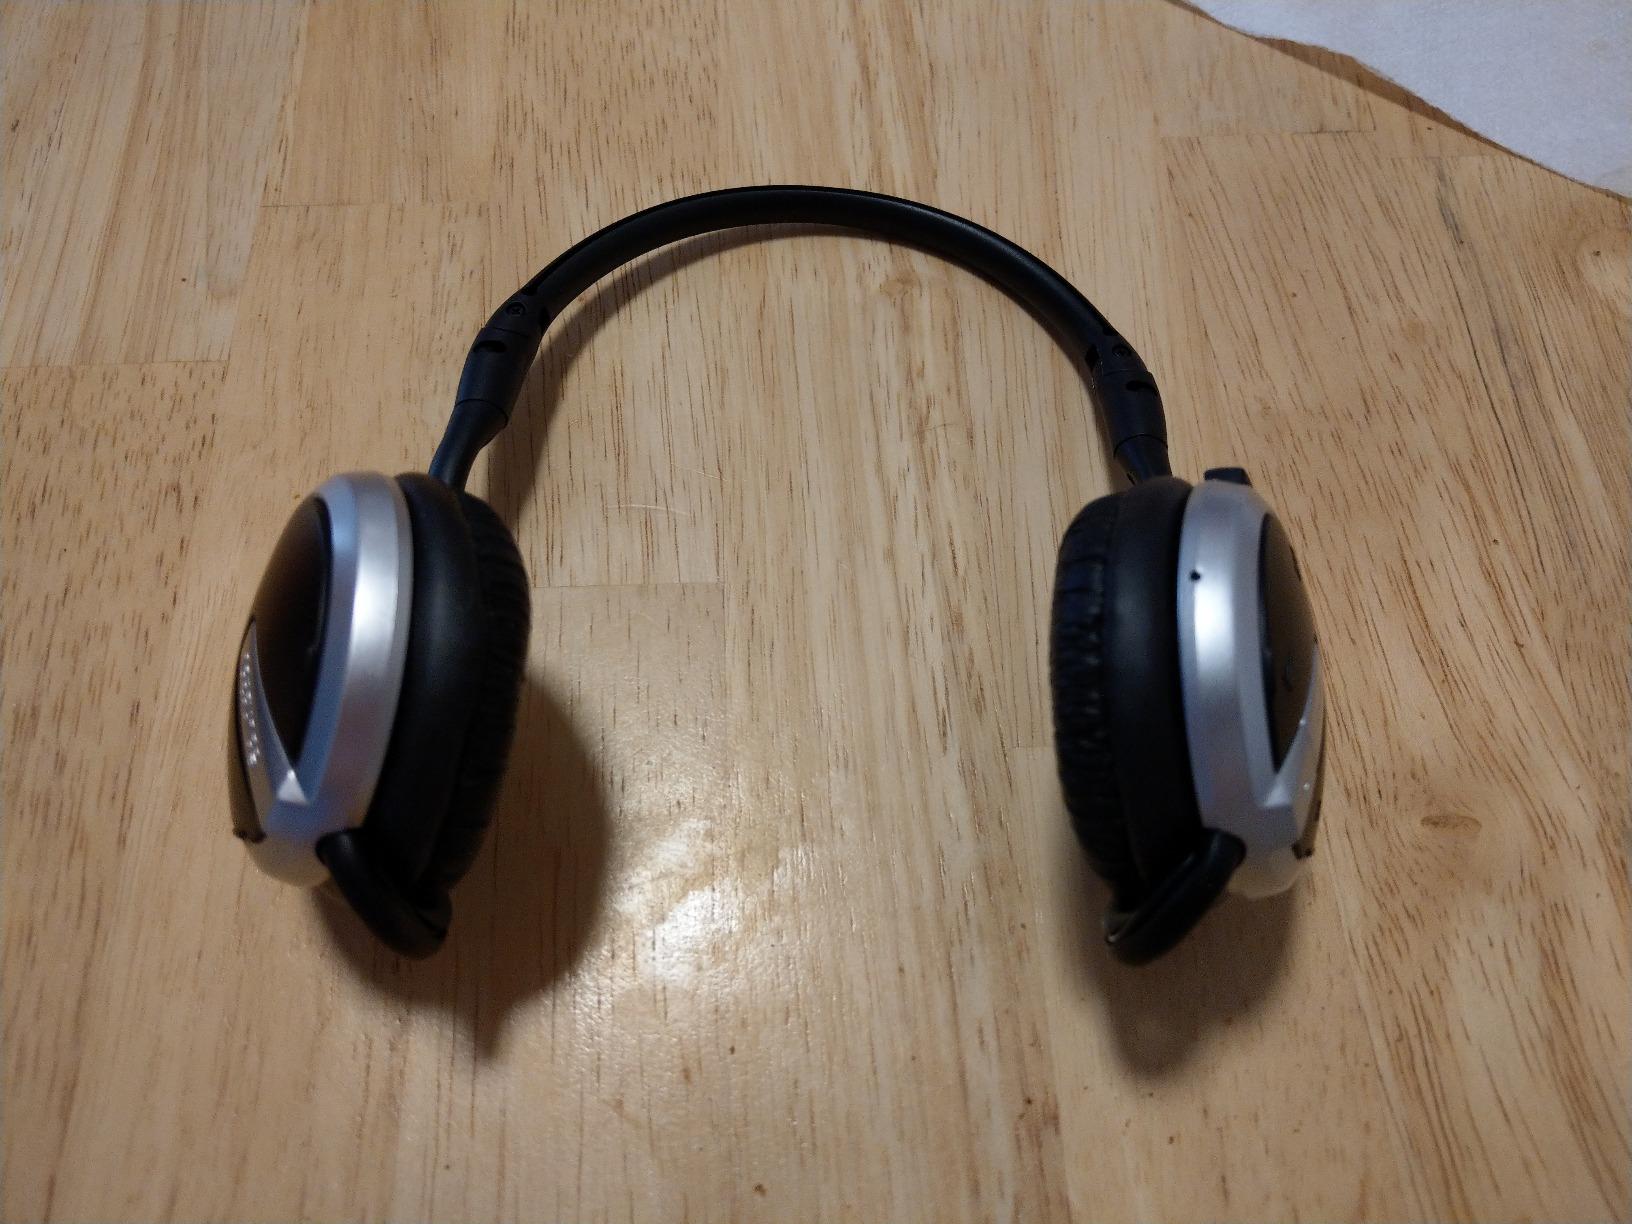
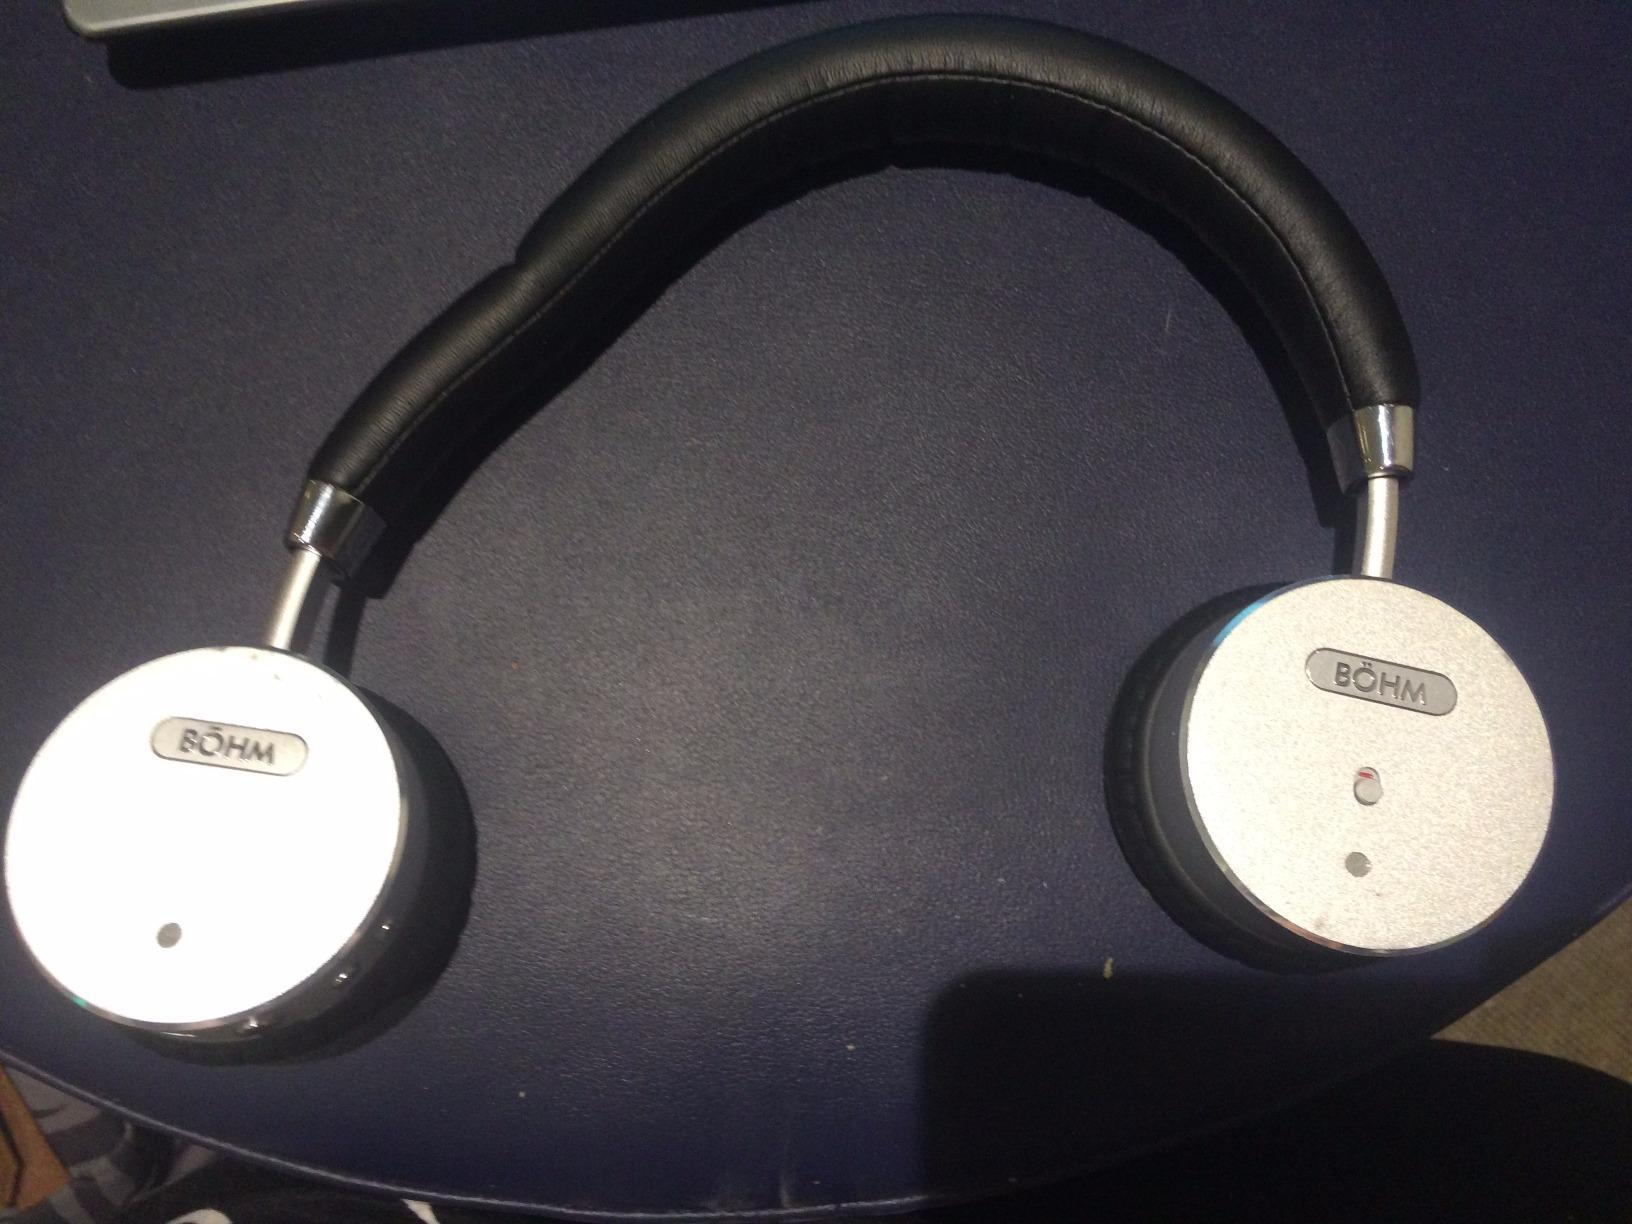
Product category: headphones
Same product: no